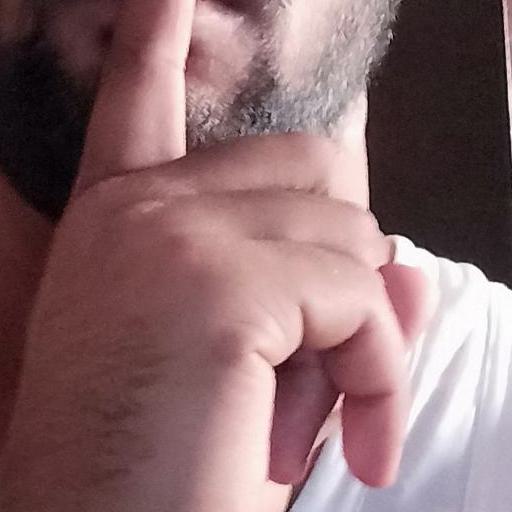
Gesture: mute